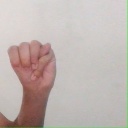
अक्षर: म